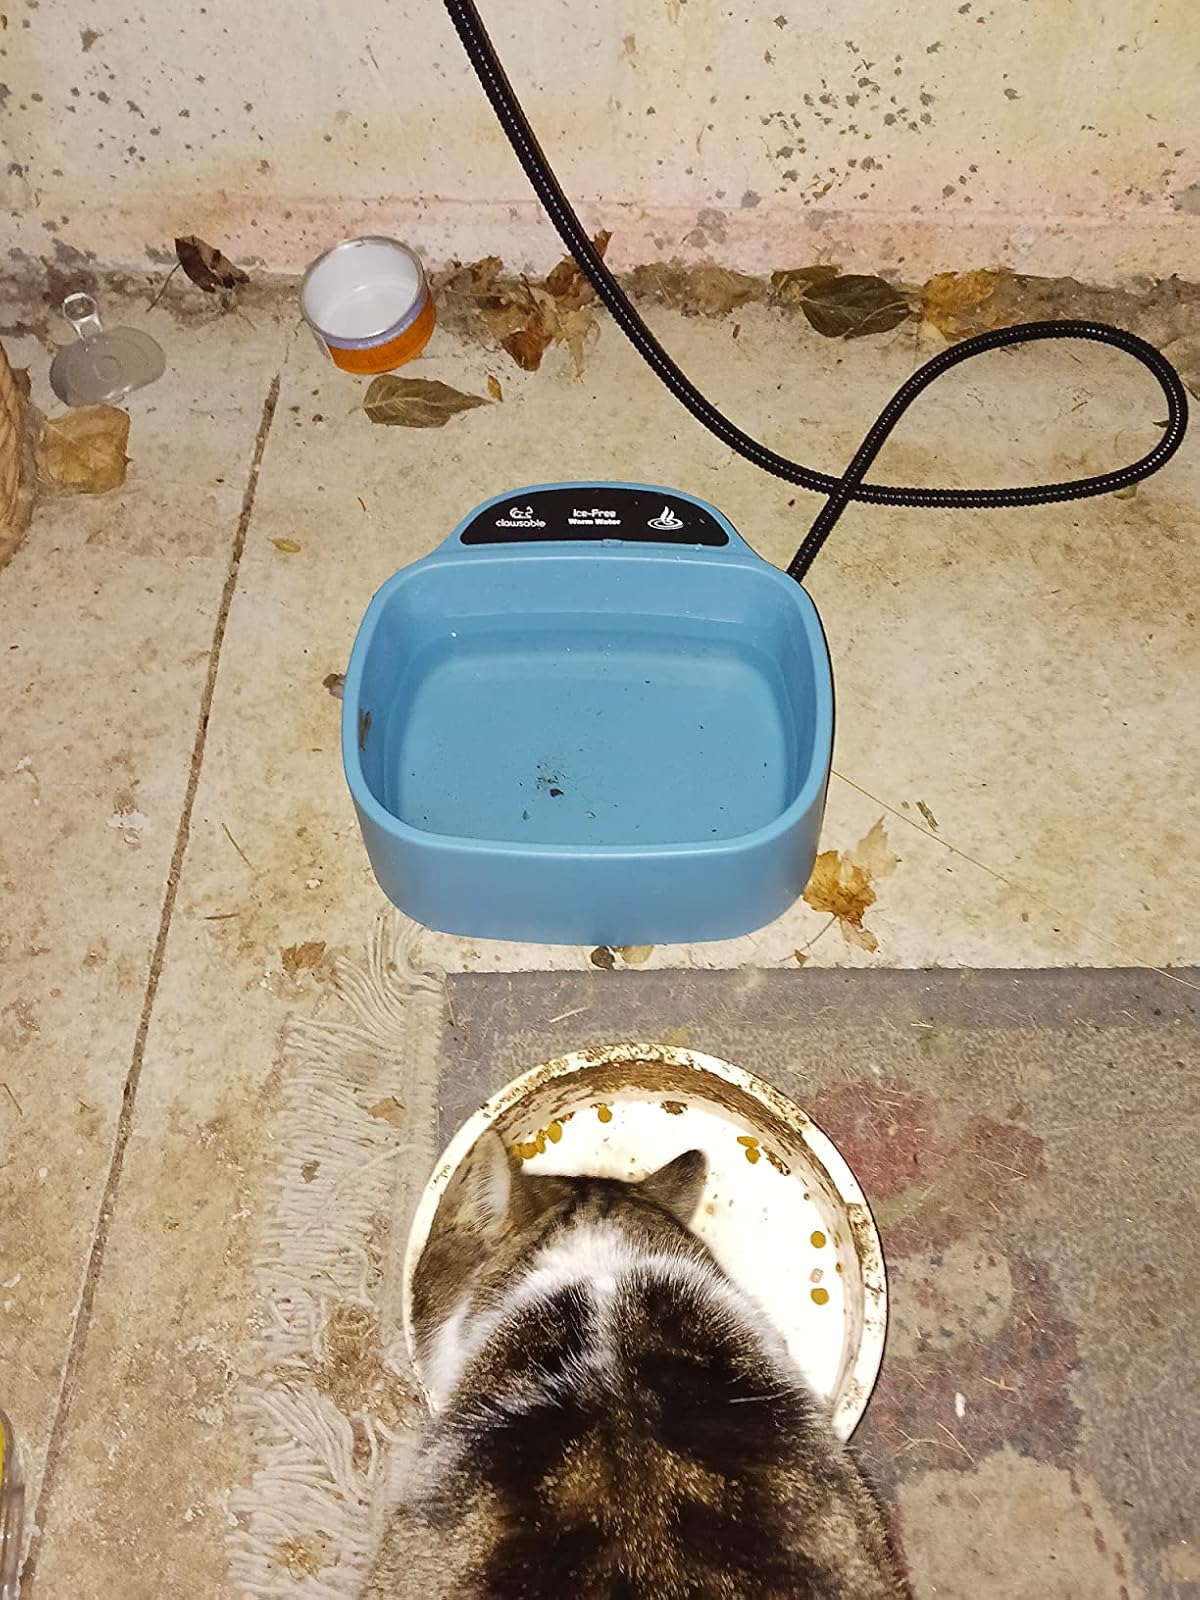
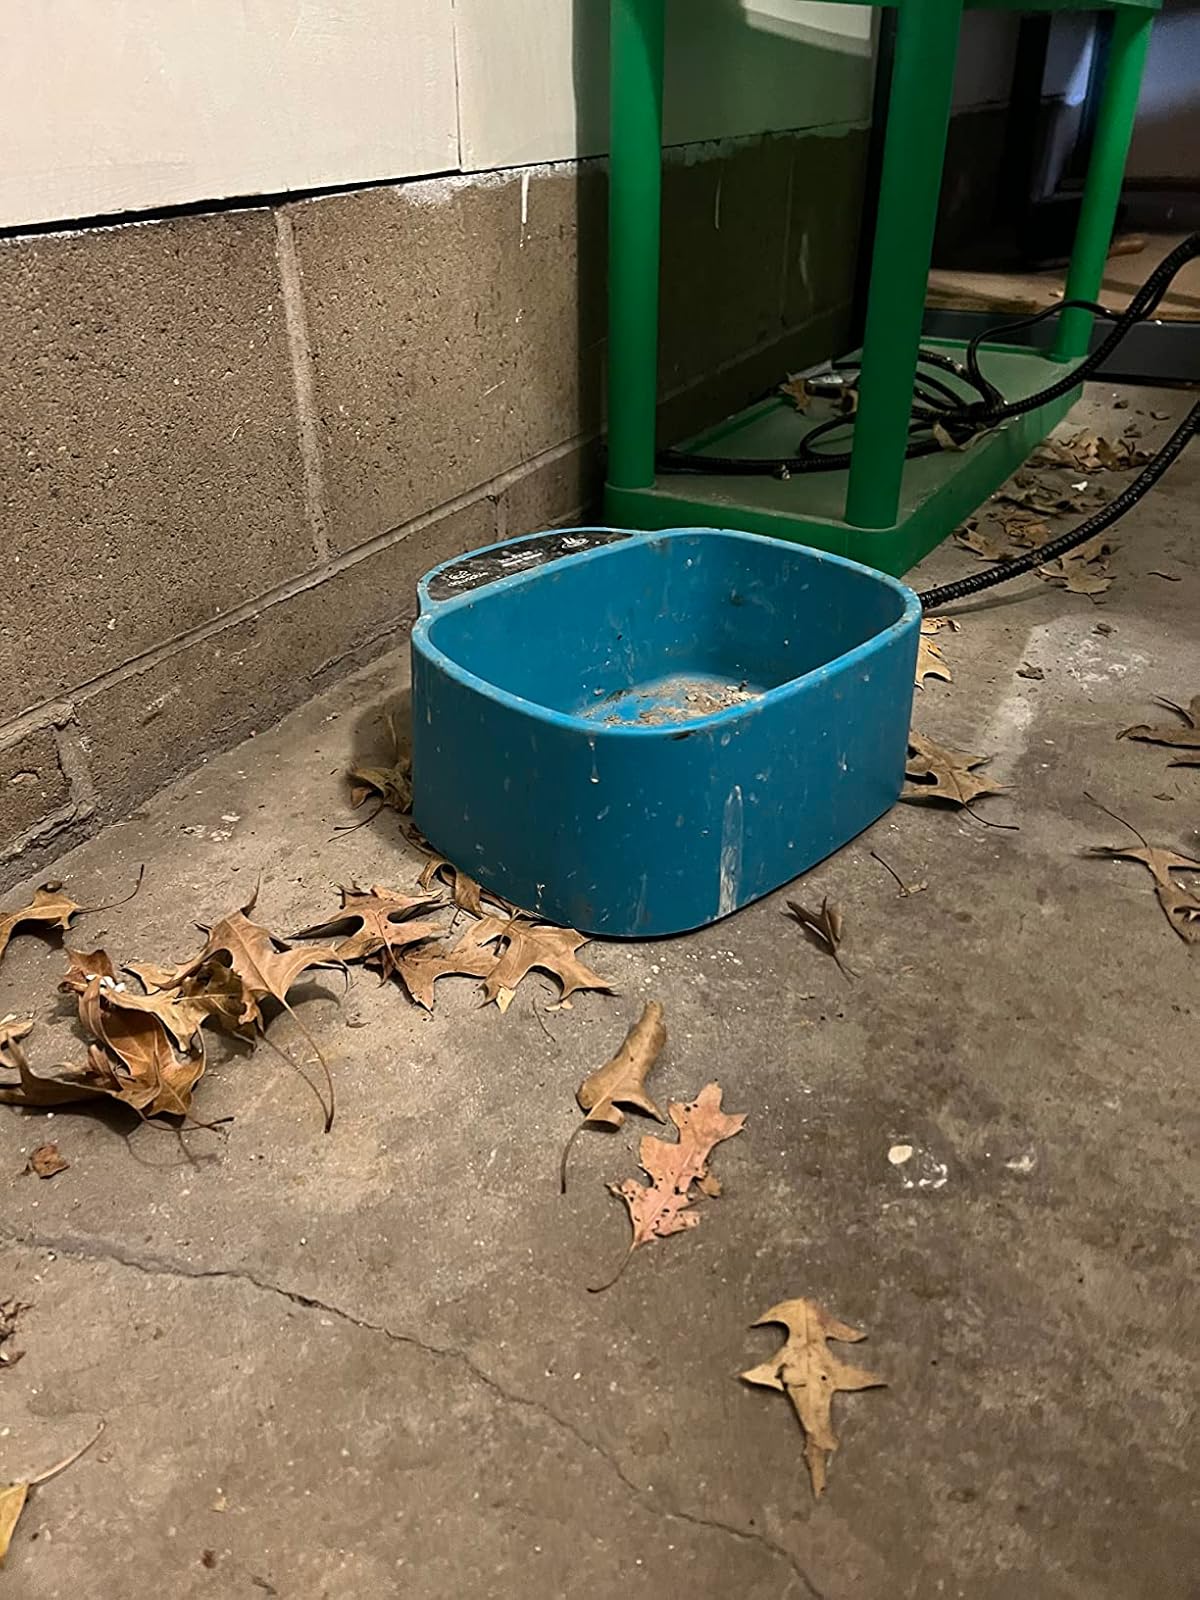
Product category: items_bowl
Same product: yes